1954 in music

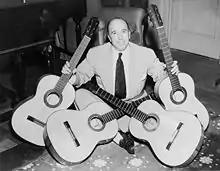
Flamenco guitarist Carlos Montoya in 1954

These singles reached the top of US "Billboard" magazine's charts in 1954.